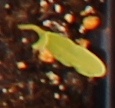
Label: Sugar beet